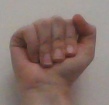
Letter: saad